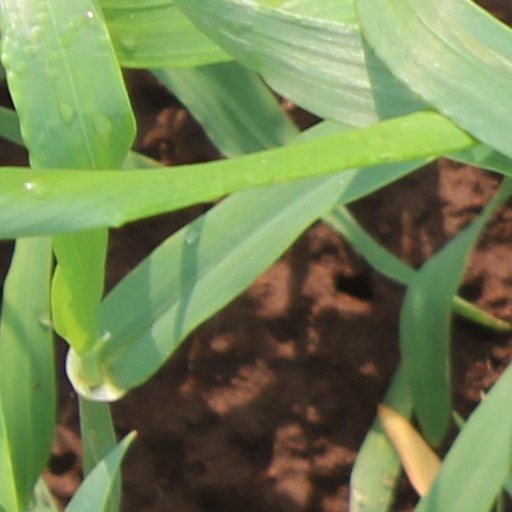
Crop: wheat